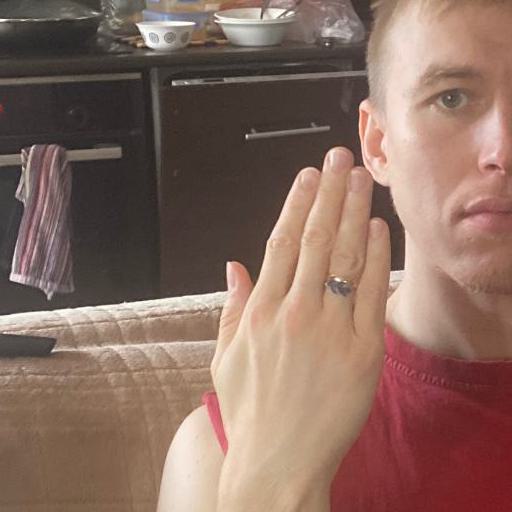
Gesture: stop_inverted